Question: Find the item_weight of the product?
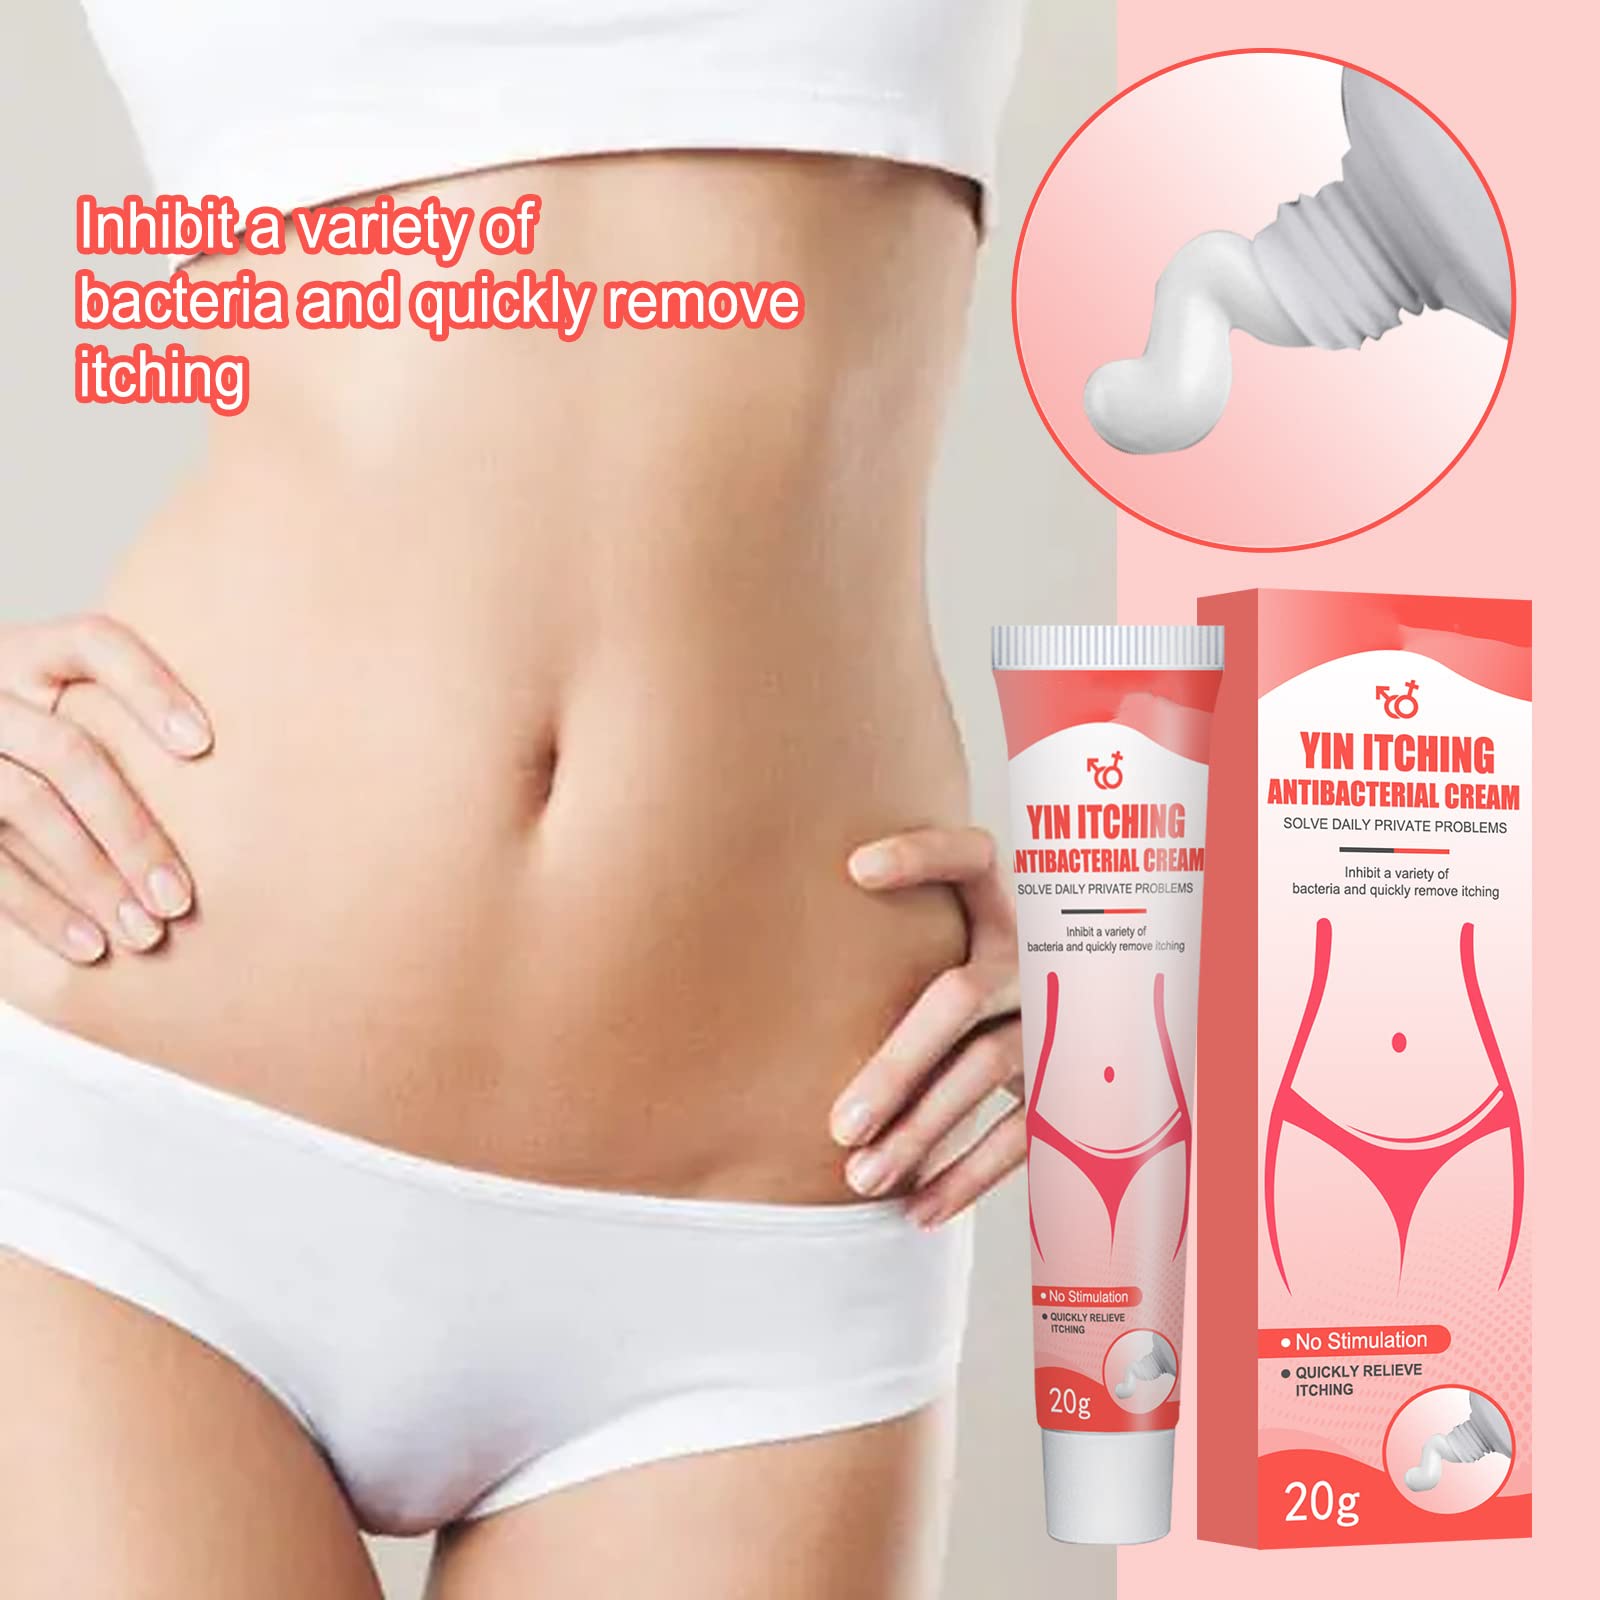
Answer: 20.0 gram